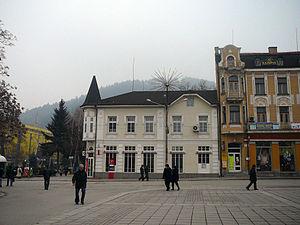
Kyoustendil est une ville de l'extrême ouest de la Bulgarie et le chef-lieu de l'oblast de Kyoustendil.